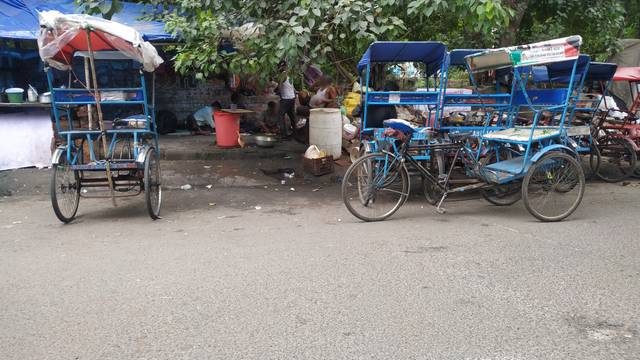
Region: India
Coordinates: 28.57, 77.245